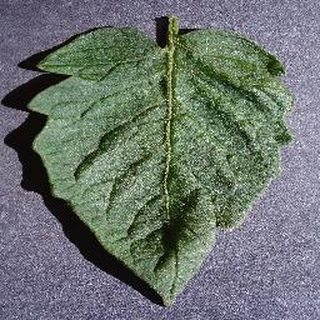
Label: healthy_tomato